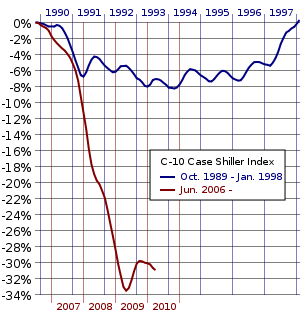
Den amerikanske ejendomsmarkedskorrektion 2006
Sammenligning af de procentvise månedlige ændringer af huspris-indekset (målt i forhold til maksimum-værdien umiddelbart før den første måned med fald) i de ejendomsmarkeds-korrektioner, som begyndte i henholdsvis 1989 (blå) og 2006 (rød).
Den amerikanske ejendomsmarkeds-korrektion 2006 referer til den markedskorrektion eller "boble-punktering" som indtraf efter de amerikanske huspriser nåede sit maksimum i juli 2006. Visse markeder, herunder San Diego og Detroit nåede deres maksimum allerede i november 2005. En boligboble karakteriseres ved hurtige øgninger i værdifastsættelsen af fast ejendom indtil niveauer som ikke kan fastholdes – i forhold til indtægter, pris-i-forhold-til-leje andele og andre økonomiske indikatorer over hvad folk har råd til – nås. Dette følges af en markeds-korrektion hvor fald i huspriserne kan resultere i at mange ejere har en negativ egenkapital, dvs. en bolig-gæld som er højere end ejendommen er værd.